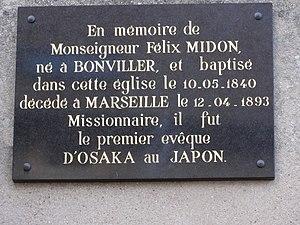
Bonviller (M-et-M) église, plaque Mgr Felix Midon
Félix Midon, né le 7 mai 1840 à Bonviller, dans le département de la Meurthe, France et mort le 12 avril 1893 à Marseille, est un missionnaire catholique français au Japon, vicaire apostolique et premier évêque d'Osaka.
Bonviller est une commune française située dans le département de Meurthe-et-Moselle, en région Grand Est. Elle appartient à la Communauté des Communes du Pays du Sânon.